Jason Miller (playwright)

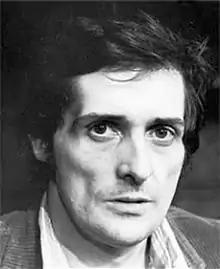
Miller, 1972

Jason Miller (born John Anthony Miller Jr.; April 22, 1939May 13, 2001) was an American playwright and actor. He won the 1973 Pulitzer Prize for Drama and Tony Award for Best Play for his play "That Championship Season", and was nominated for the Academy Award for Best Supporting Actor for his performance as Father Damien Karras in the 1973 horror film "The Exorcist," a role he reprised in "The Exorcist III" (1990). He later became artistic director of the Scranton Public Theatre in Scranton, Pennsylvania, where "That Championship Season" was set.